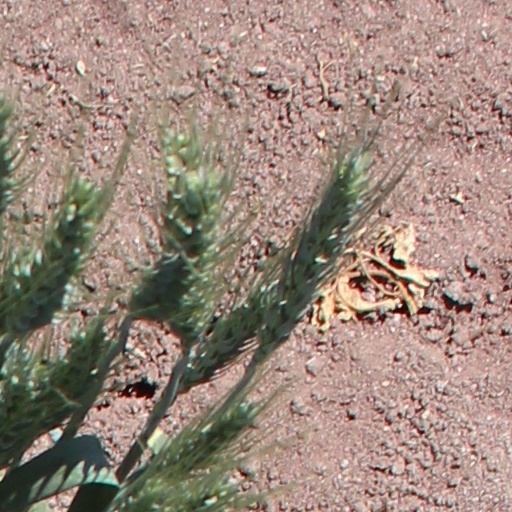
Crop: wheat